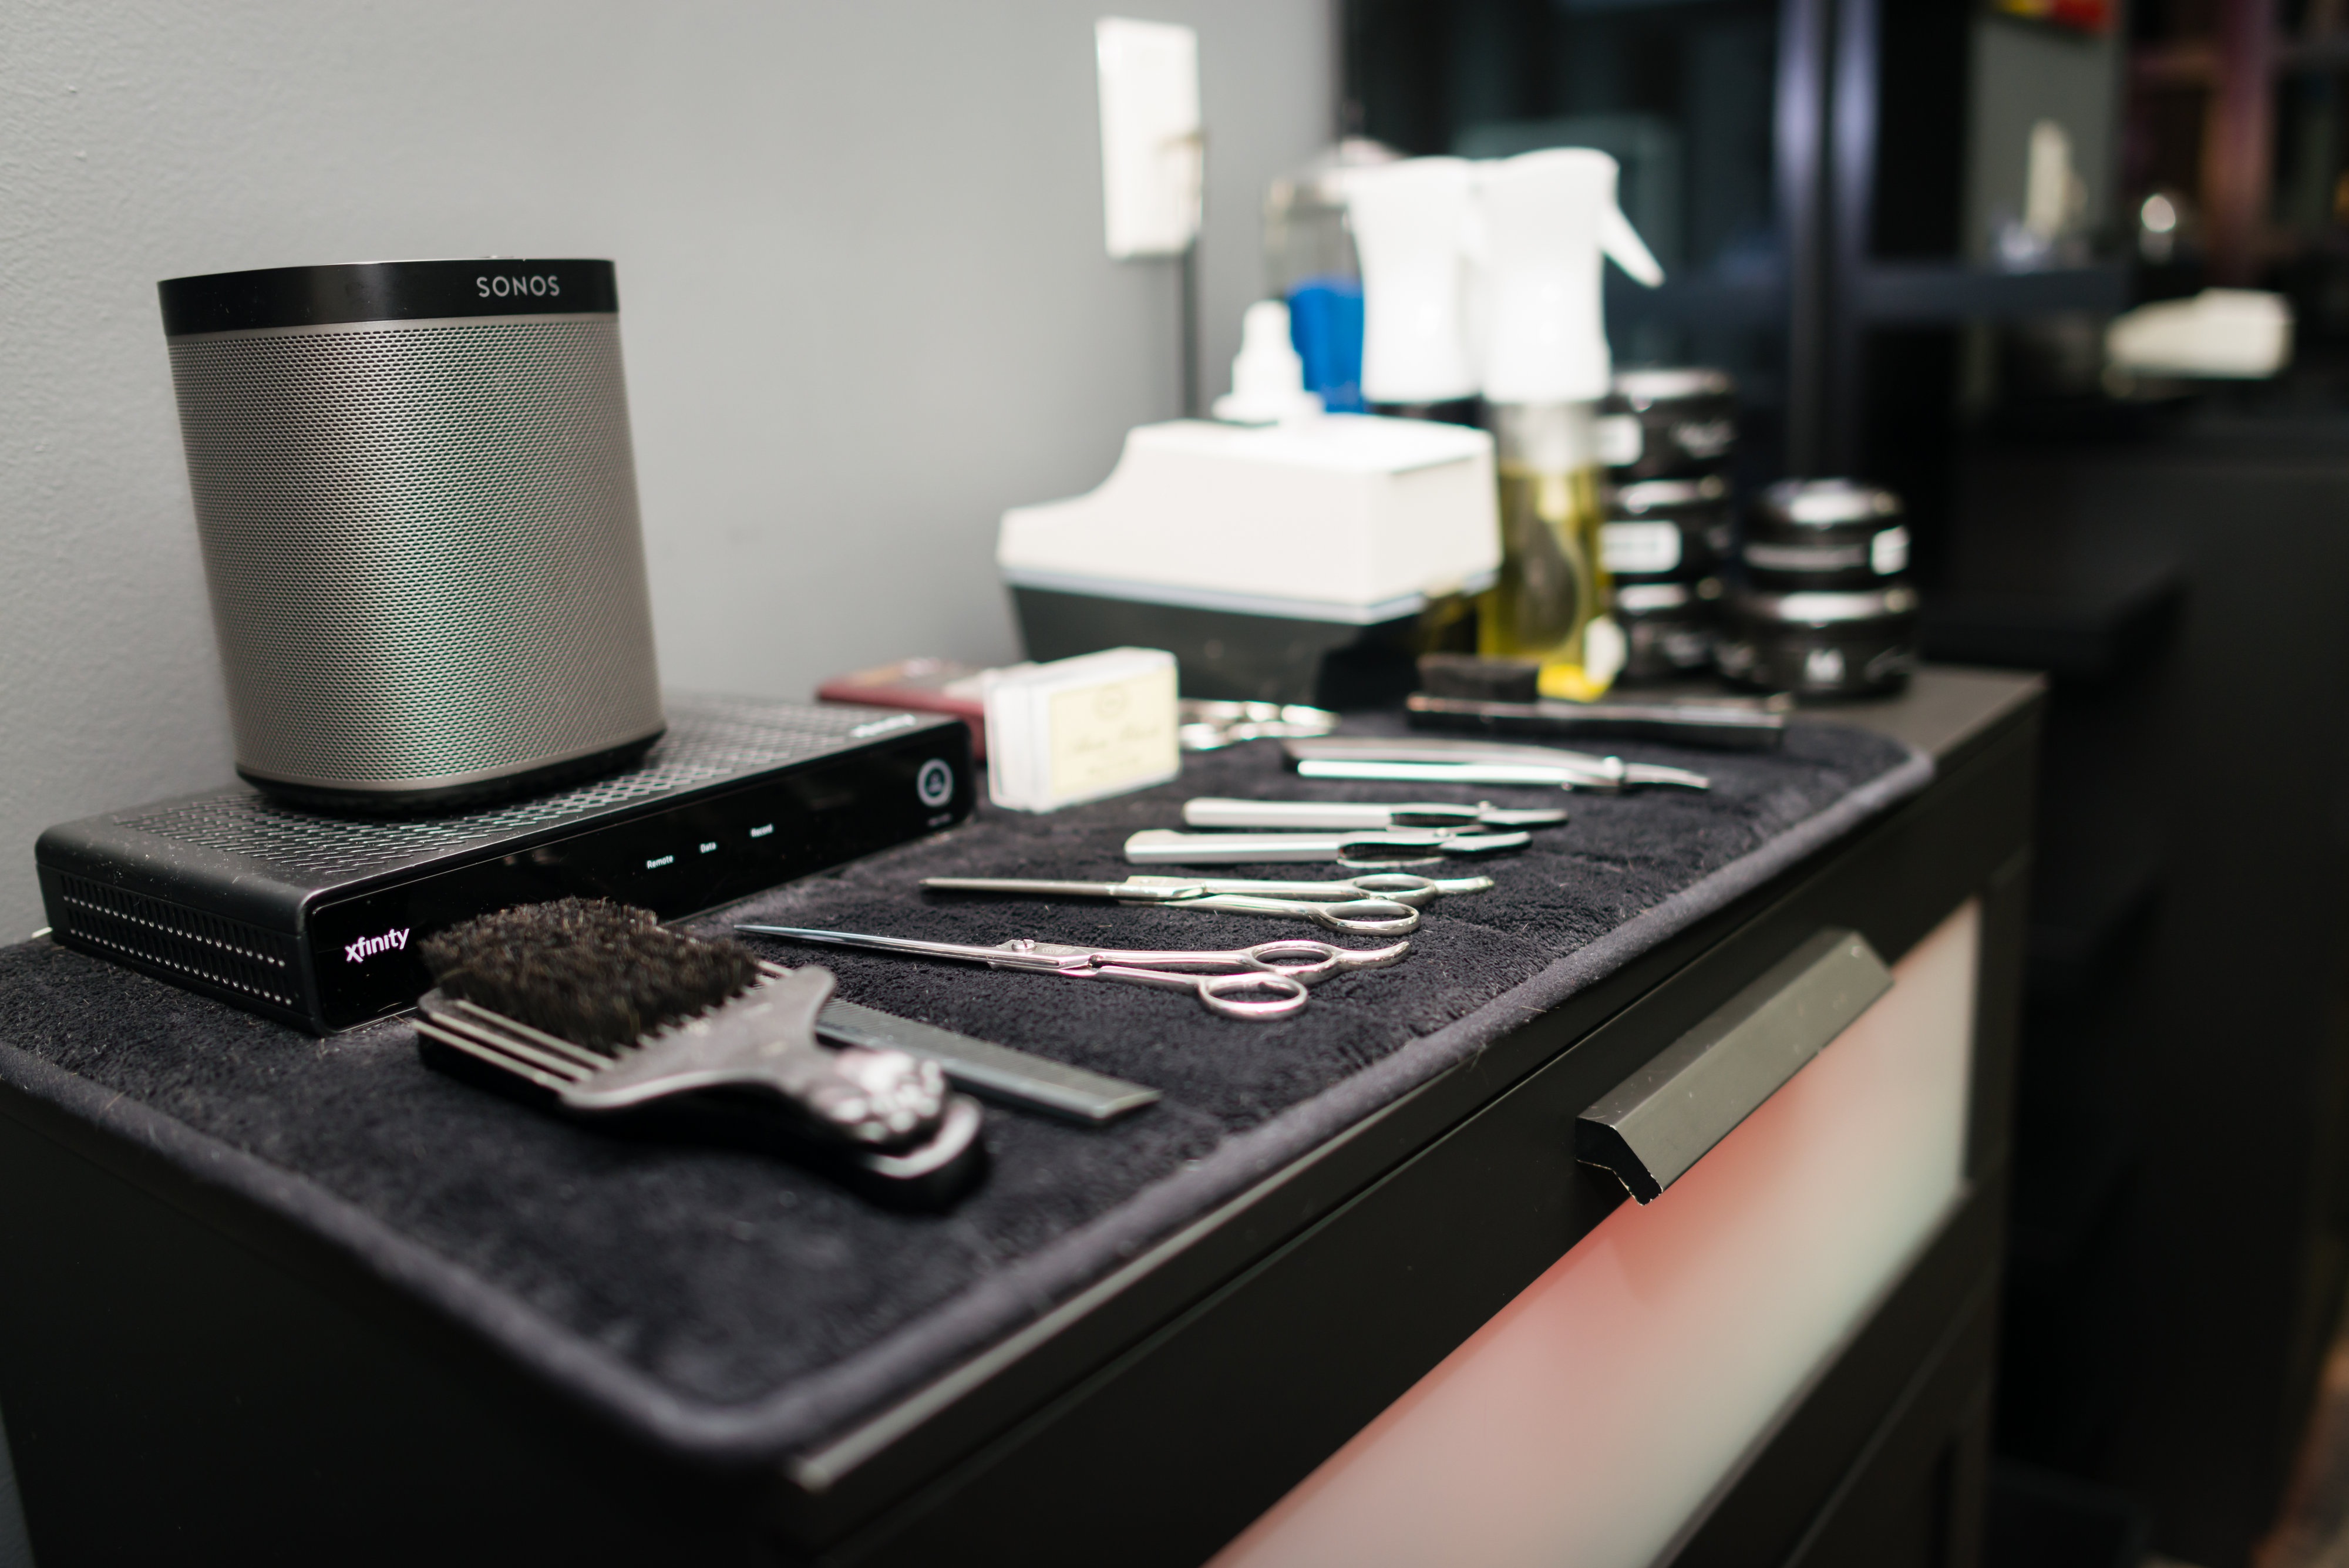
black, cut, barbershop, haircut, electronics, salon, barber, scissors, occupation, comb, barber shop, stylist, hairdressing, hairstylist, hair salon, beauty salon, personal computer hardware